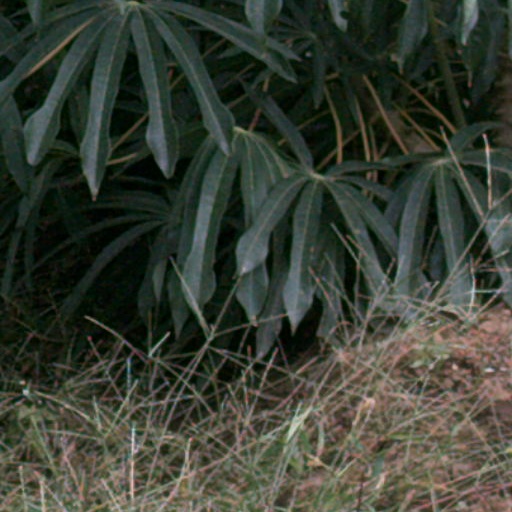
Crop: cassava